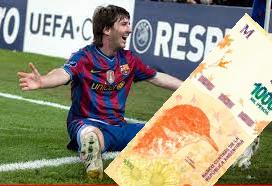
Denominación: 1000